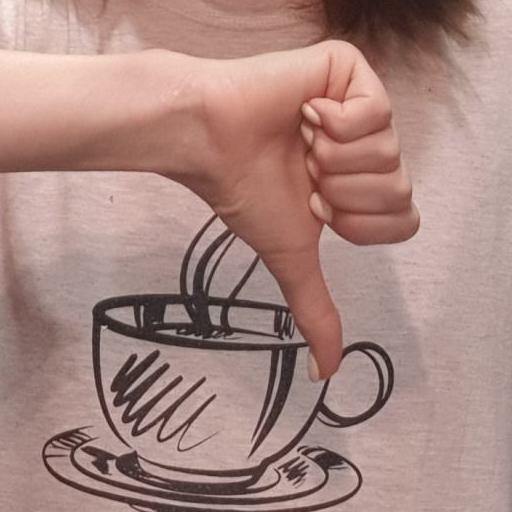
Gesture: dislike